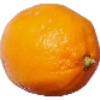
Label: Lemon Meyer 1